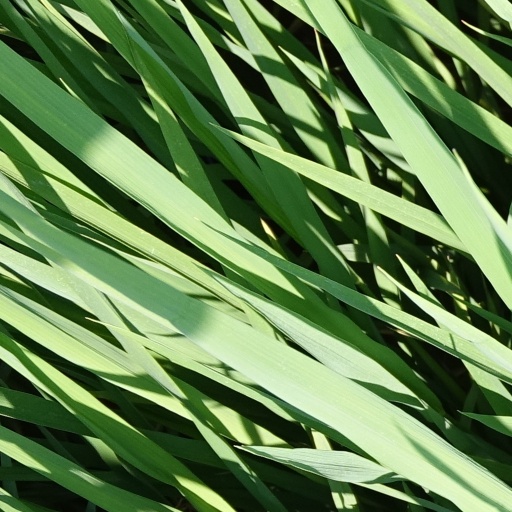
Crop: rice